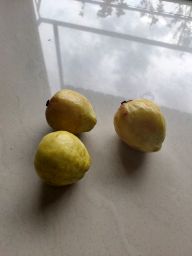
Fruit: Guava
Quality: Good